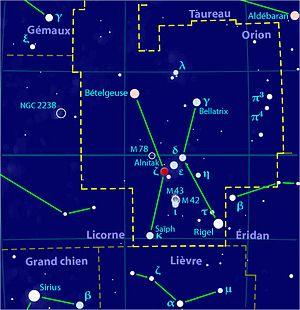
Localisation de Alnitak dans la constellation d'Orion.
Zeta Orionis est une étoile dans la constellation d'Orion.